Plebs eburnus

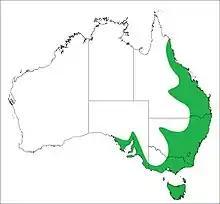
Approximate range of "P. eburnus" created from field record locations in Joseph & Framenau 2012.

"P. eburnus" can be found in Queensland, New South Wales, Victoria, Tasmania, Australian Capital Territory and South Australia. Some rare occurrences have been observed in Western Australia although this is not part of the typical range of this species. The ranges of this species and "P. cyphoxis" overlap in South Australia.